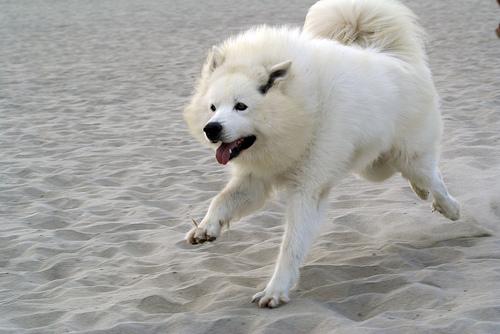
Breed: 2192-n000088-Samoyed